Butia eriospatha

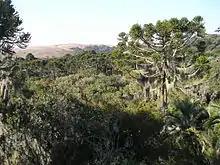
"Butia eriospatha" in its native habitat growing with "Araucaria angustifolia" in the Tainhas State Park.

It is found growing in the Atlantic rainforest biome on a plateau at higher altitudes, between 700 and 1,200m, where it is largely found in grasslands, aggregated in often extensive, dense, almost monoculture palm groves, but higher up also sometimes in open "Araucaria" forest.